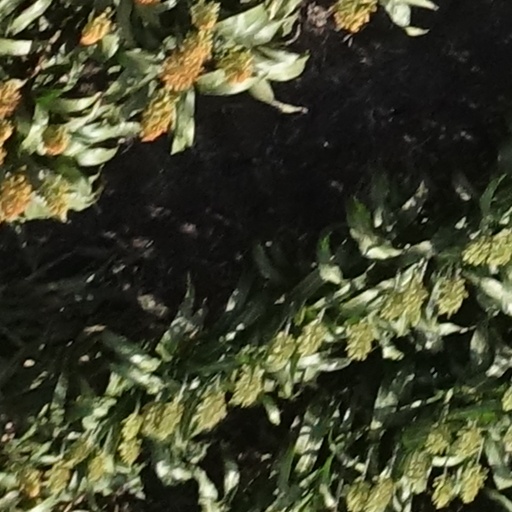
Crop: sorghum